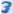
Number: 3